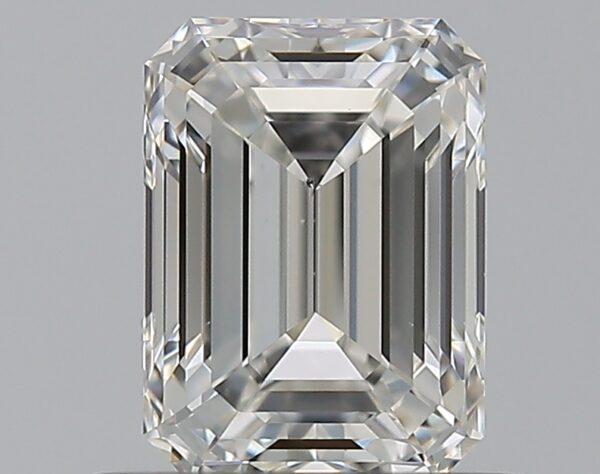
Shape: emerald
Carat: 0.8
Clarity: VS2
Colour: G
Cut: EX
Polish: EX
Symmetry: VG
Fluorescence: N
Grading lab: GIA
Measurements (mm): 6.08 x 4.47 x 3.06